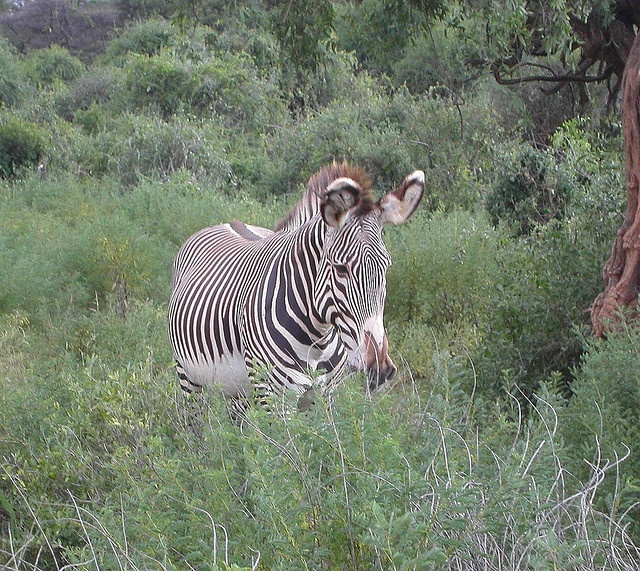
A zebra standing in a lush green forest.
A zebra is standing outside in the grass.
Daylight hour a zebra is hiding and eating brush.
there is a zebra that is standing in very tall grass
The lone zebra is walking through tall brush.